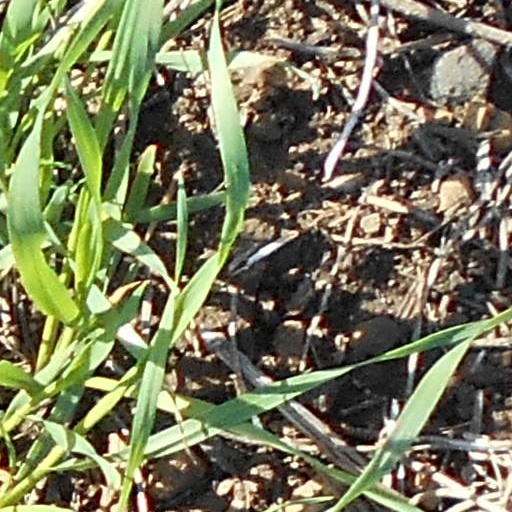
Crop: wheat